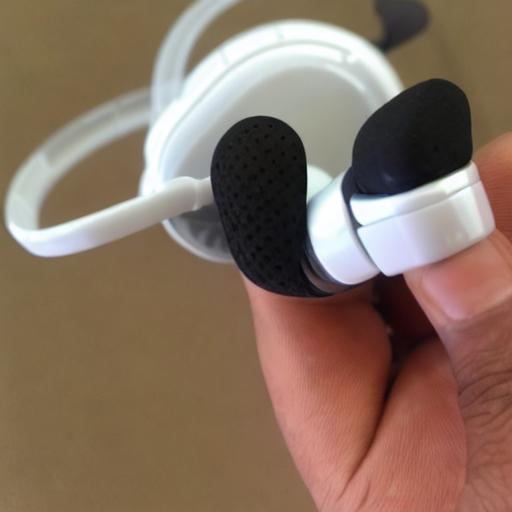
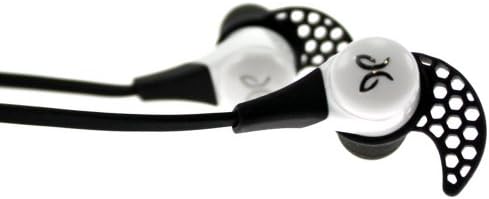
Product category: headphones
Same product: no